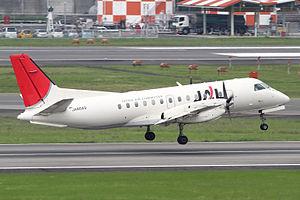
Japan Air Commuter est une compagnie aérienne japonaise, du groupe Japan Airlines.